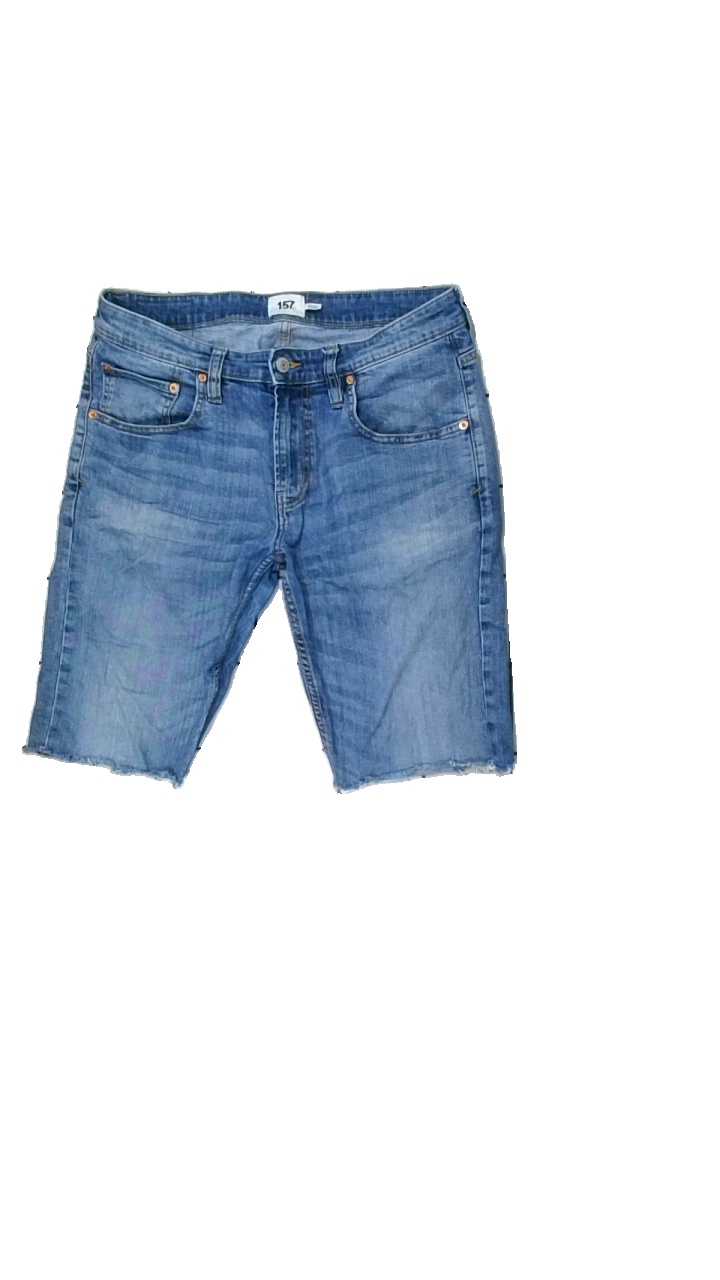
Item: Shorts (Men)
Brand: Lager 157
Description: blå jeans shorts
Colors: Blue
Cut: Regular
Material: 100% cotton
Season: Summer
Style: Denim
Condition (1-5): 5
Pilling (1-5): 5
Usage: Reuse
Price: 50-100